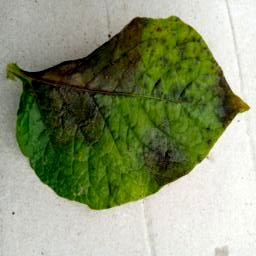
Etiqueta: Late Blight